Yaz culture

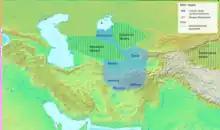
Approximate location of the place names mentioned in the Mihr Yasht of the Avesta as the area inhabited by the early Iranians

The widely used name "Yaz" for the Iron age cultures of southern Central Asia is derived from the type site "Yaz-Tepe". Apart from this naming scheme, different authors have used other names to describe this phenomenon. A. A. Marushchenko initially introduced the term "Epoch of Barbarian Occupation" due to the "reduction of the area of the settlement and the decline of handcrafts" observed in the archeological record. This proposal was followed by other Soviet archeologists like A. F. Ganyalin and E. E. Kuz’mina.